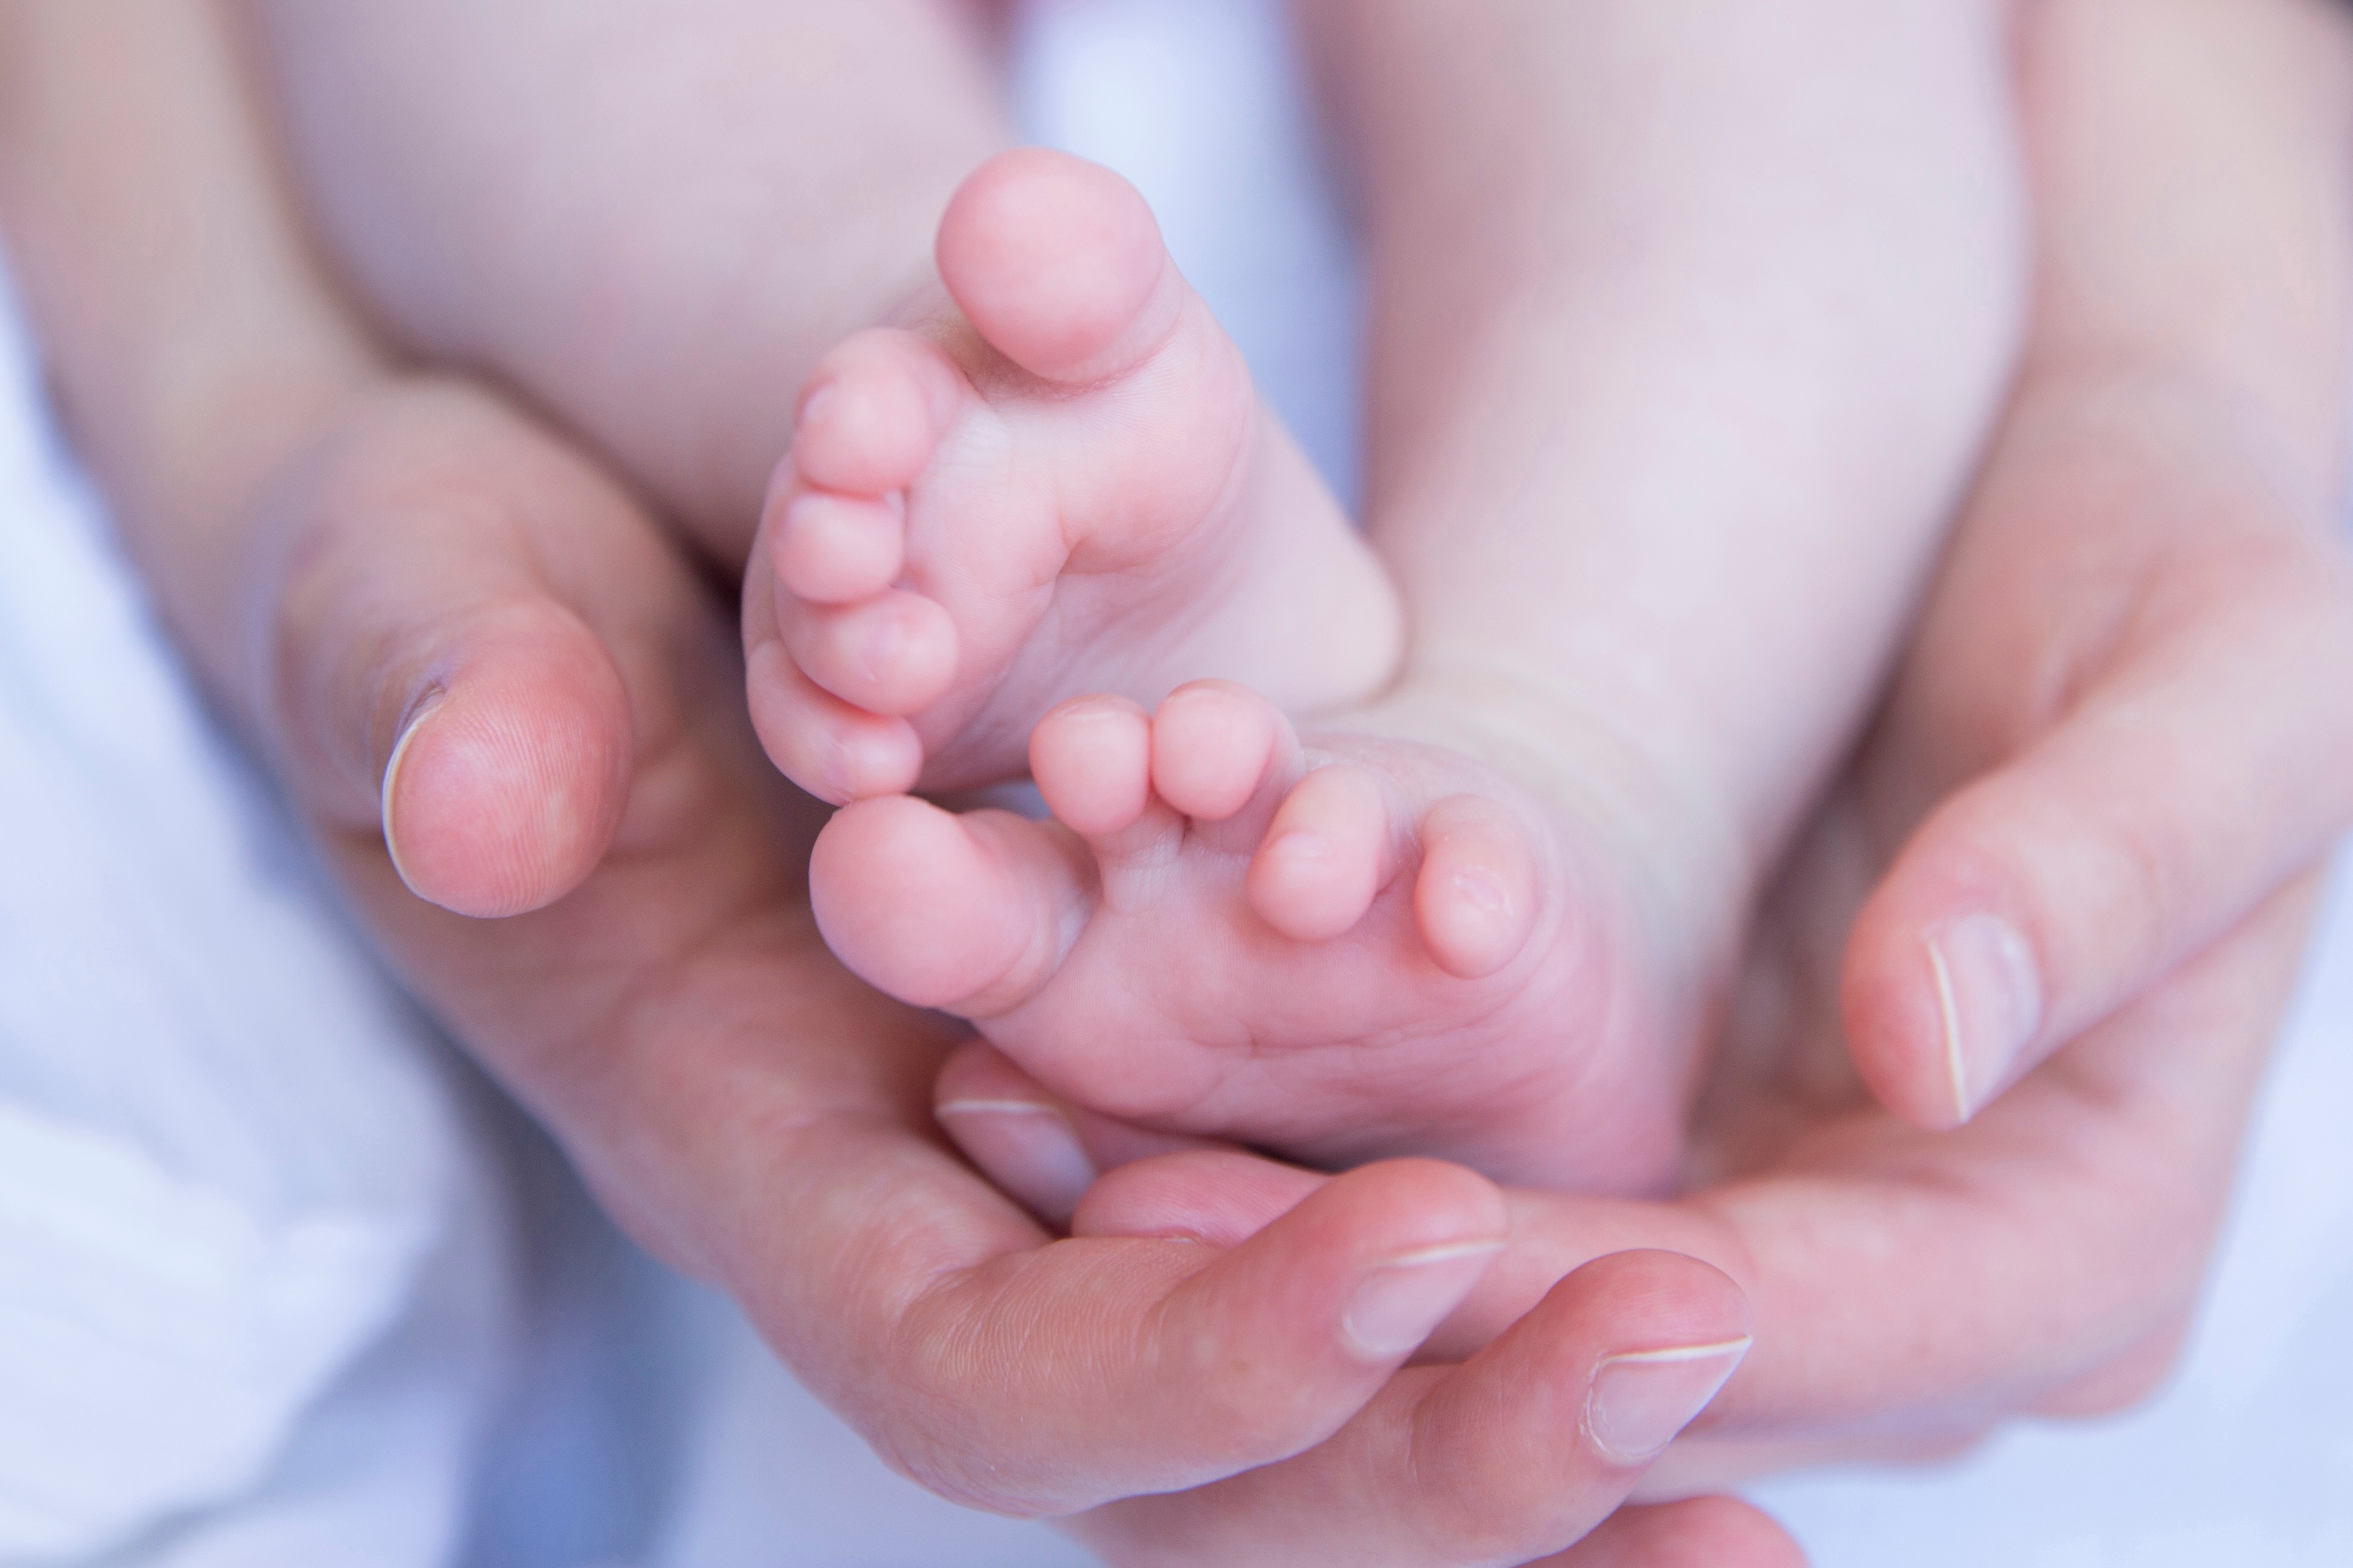
hand, person, play, leg, finger, foot, child, holding hands, mouth, close up, human body, infant, sense